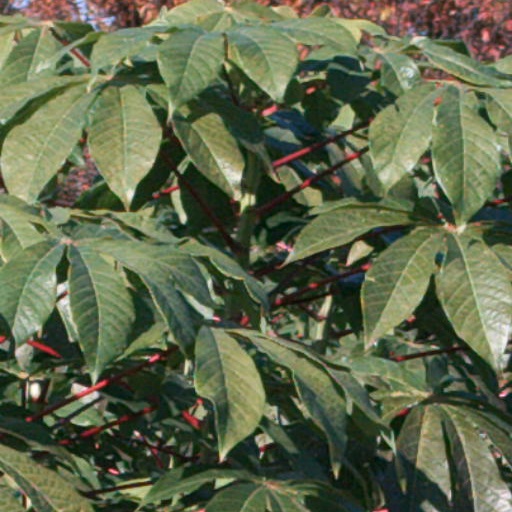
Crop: cassava